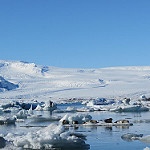
Label: glacier